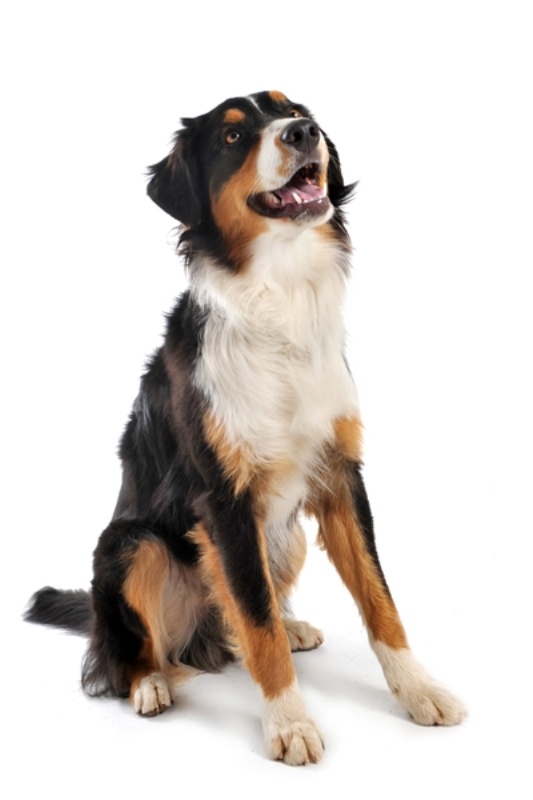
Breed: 245-n000098-Australian_Shepherd